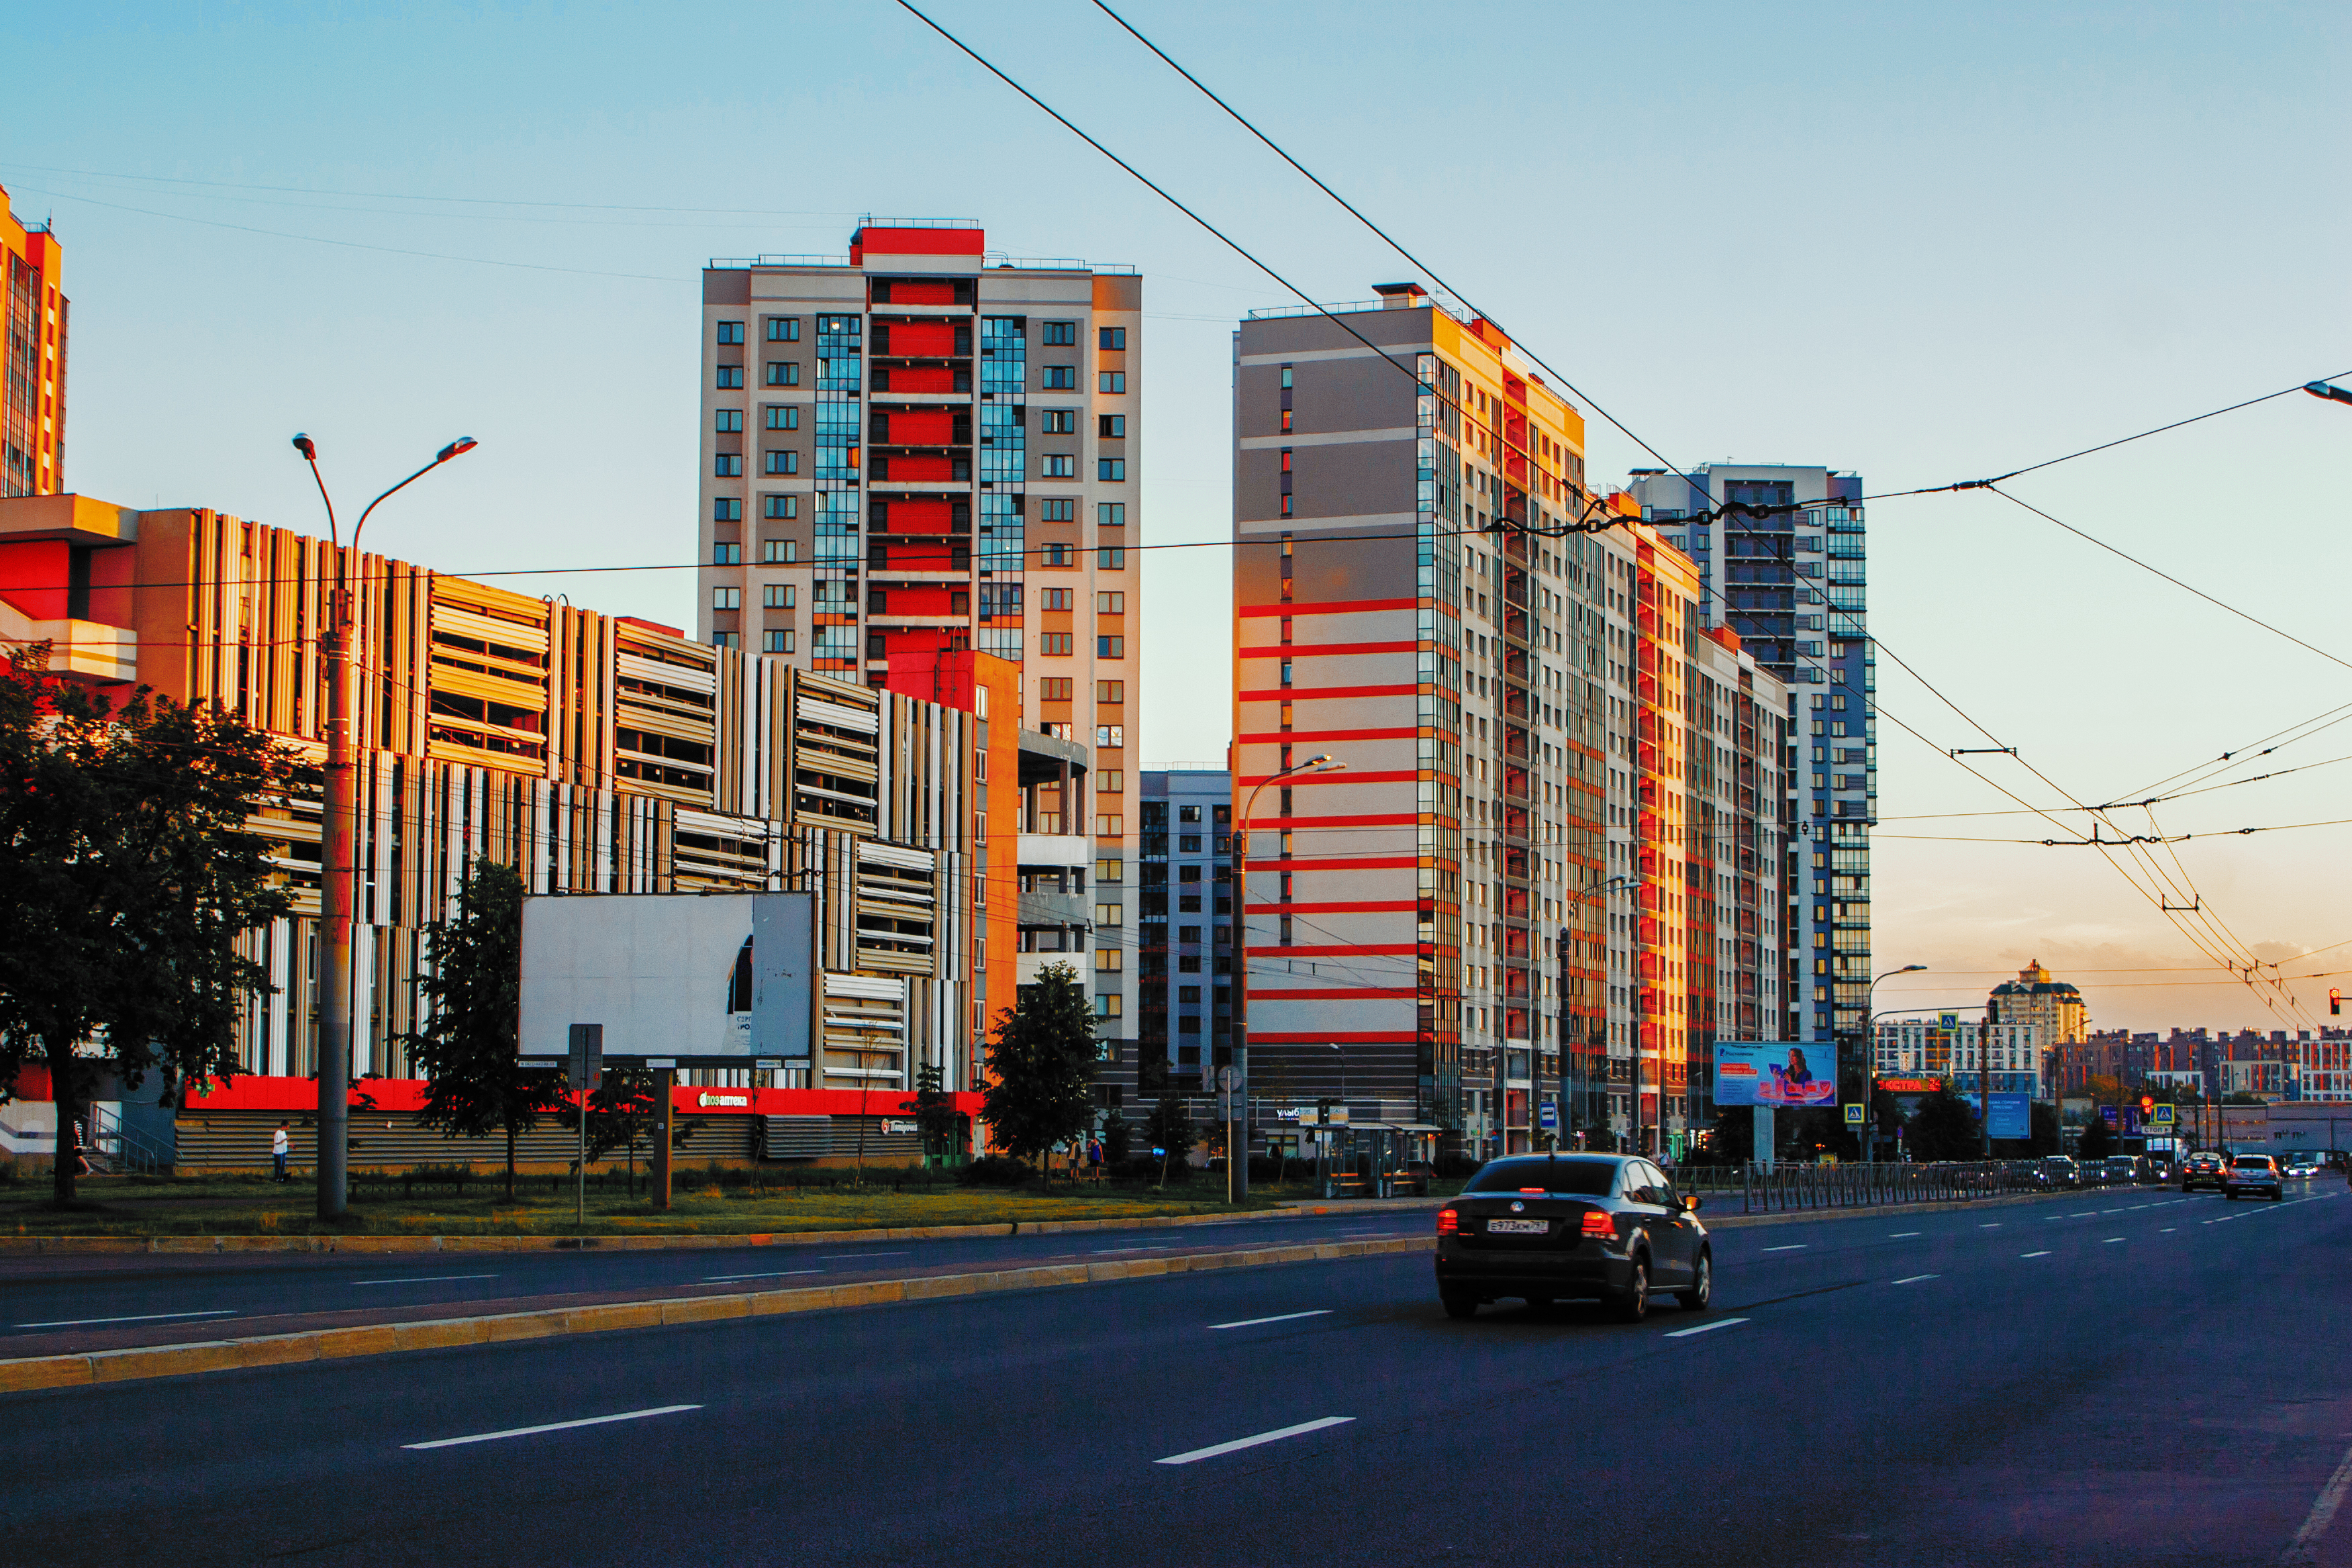
images, building, sky, street light, car, tower block, vehicle, tree, urban design, skyscraper, thoroughfare, road surface, asphalt, condominium, electricity, cityscape, dusk, road, city, plant, facade, metropolitan area, commercial building, window, mixed use, signaling device, house, public utility, traffic, lane, street, tower, apartment, suburb, headquarters, downtown, evening, reflection, intersection, wheel, tire, highway, skyline, corporate headquarters, night, light fixture, freeway, transport, traffic light